Church of Cosmas and Damian, Moscow

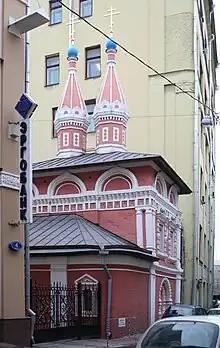
St Cosmas and St Damian Church in Old Panei, (north façade)

The Church of Saints Cosmas and Damian in Old Panei, is a Russian Orthodox church dedicated to the twin Saints Cosmas and Damian, Christian martyrs of the 4th century.